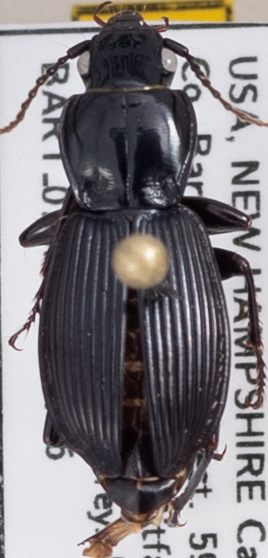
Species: Pterostichus coracinus
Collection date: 2023-07-26
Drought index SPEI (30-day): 2.09
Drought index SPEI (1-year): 1.28
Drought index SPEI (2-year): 0.39